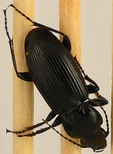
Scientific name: Pterostichus melanarius melanarius
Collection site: University of Notre Dame Environmental Research Center NEON (UNDE), plot UNDE_012